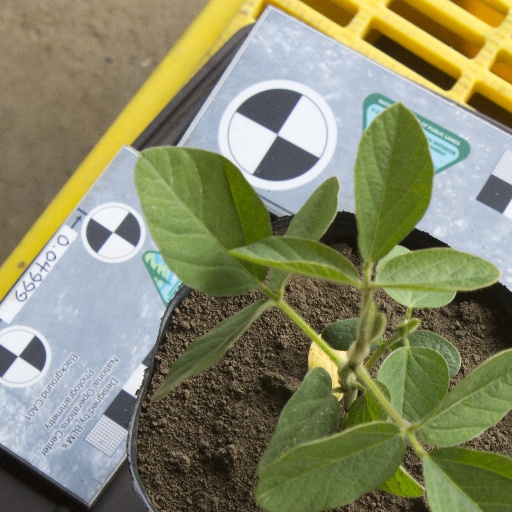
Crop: soybean